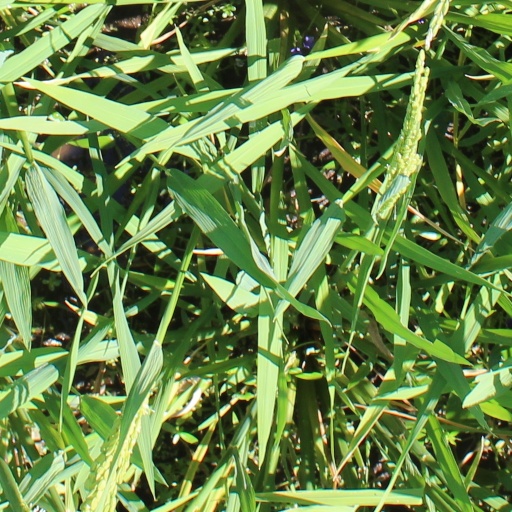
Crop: rice